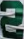
Number: 2